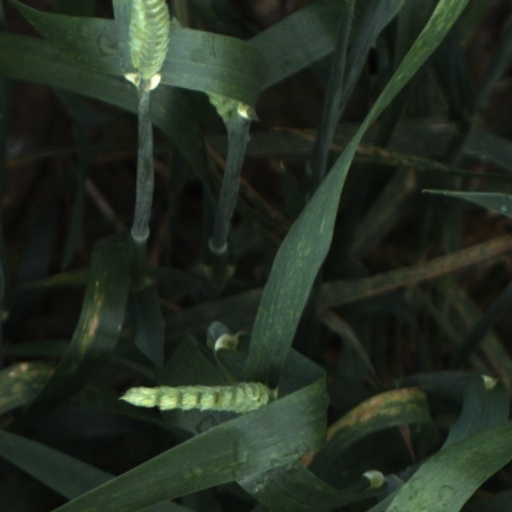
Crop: wheat